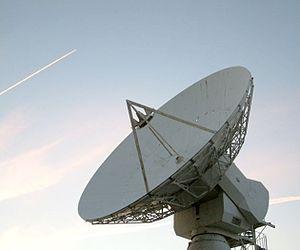
La Station de Redu est une station terrestre d'antennes radio paraboliques de l'ESTRACK utilisée pour les communications de suivi et de contrôle avec les satellites de l'ESA. Elle est située à environ un kilomètre du village de Redu, dans la Province de Luxembourg, à environ 40 km à vol d'oiseau de Charleville-Mézières près des frontières de France et du Luxembourg, en Belgique.